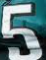
Number: 5